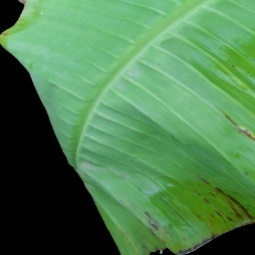
Label: Potassium